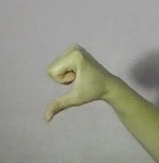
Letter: waw